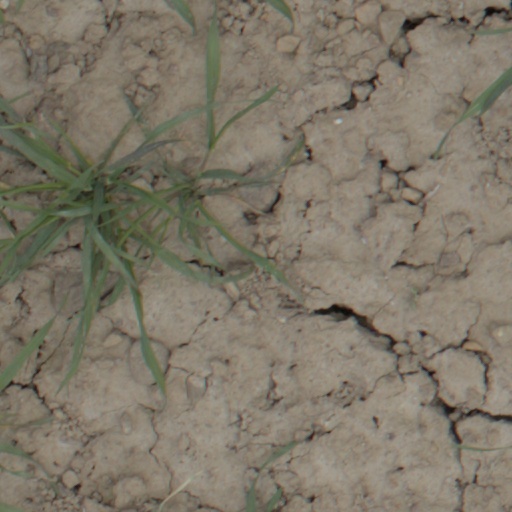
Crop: wheat